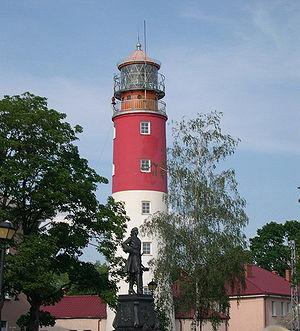
Baltiïsk, est une ville de l'oblast de Kaliningrad, en Russie. Sa population s'élevait à 32 778 habitants en 2013.